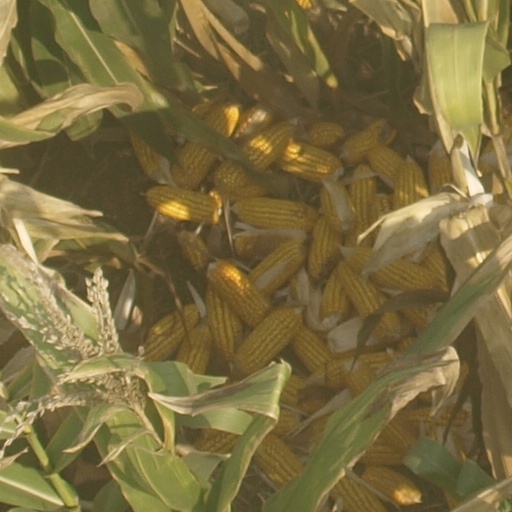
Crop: maize; corn